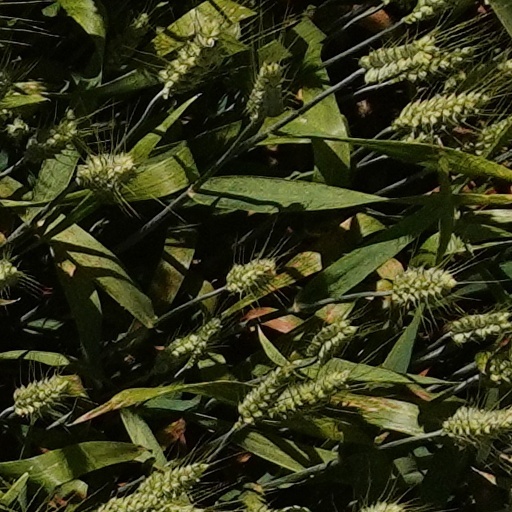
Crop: wheat